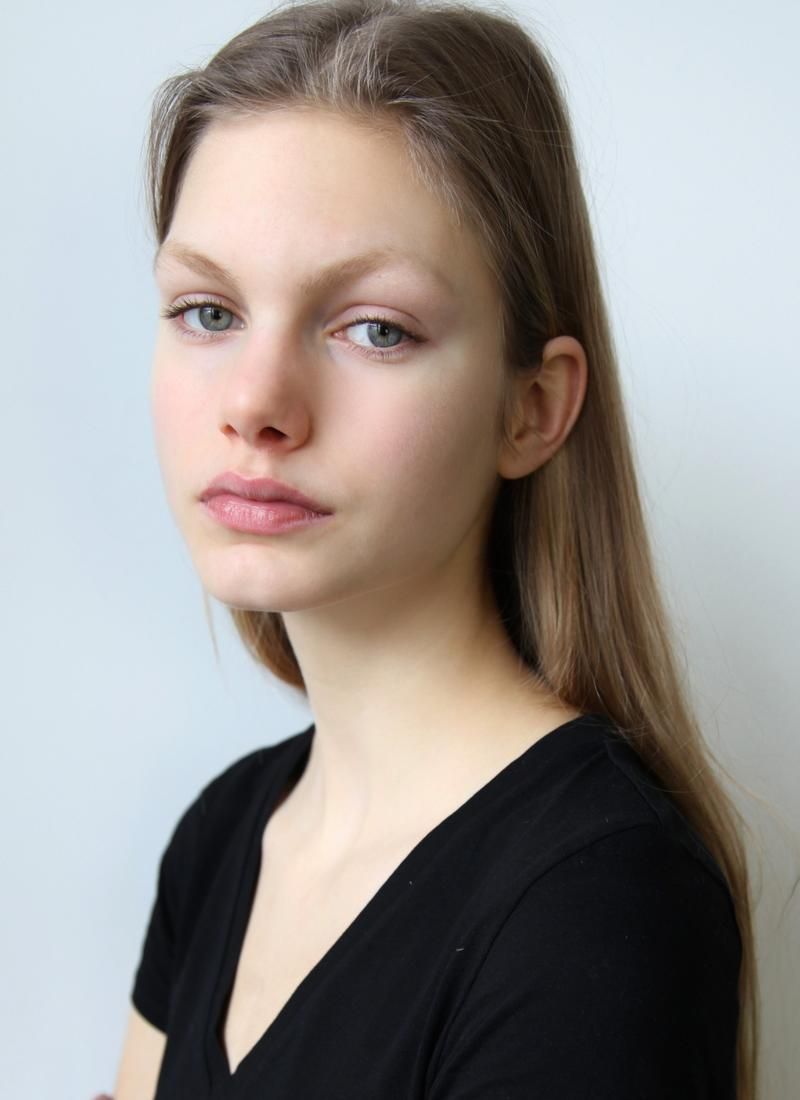
Gender: women